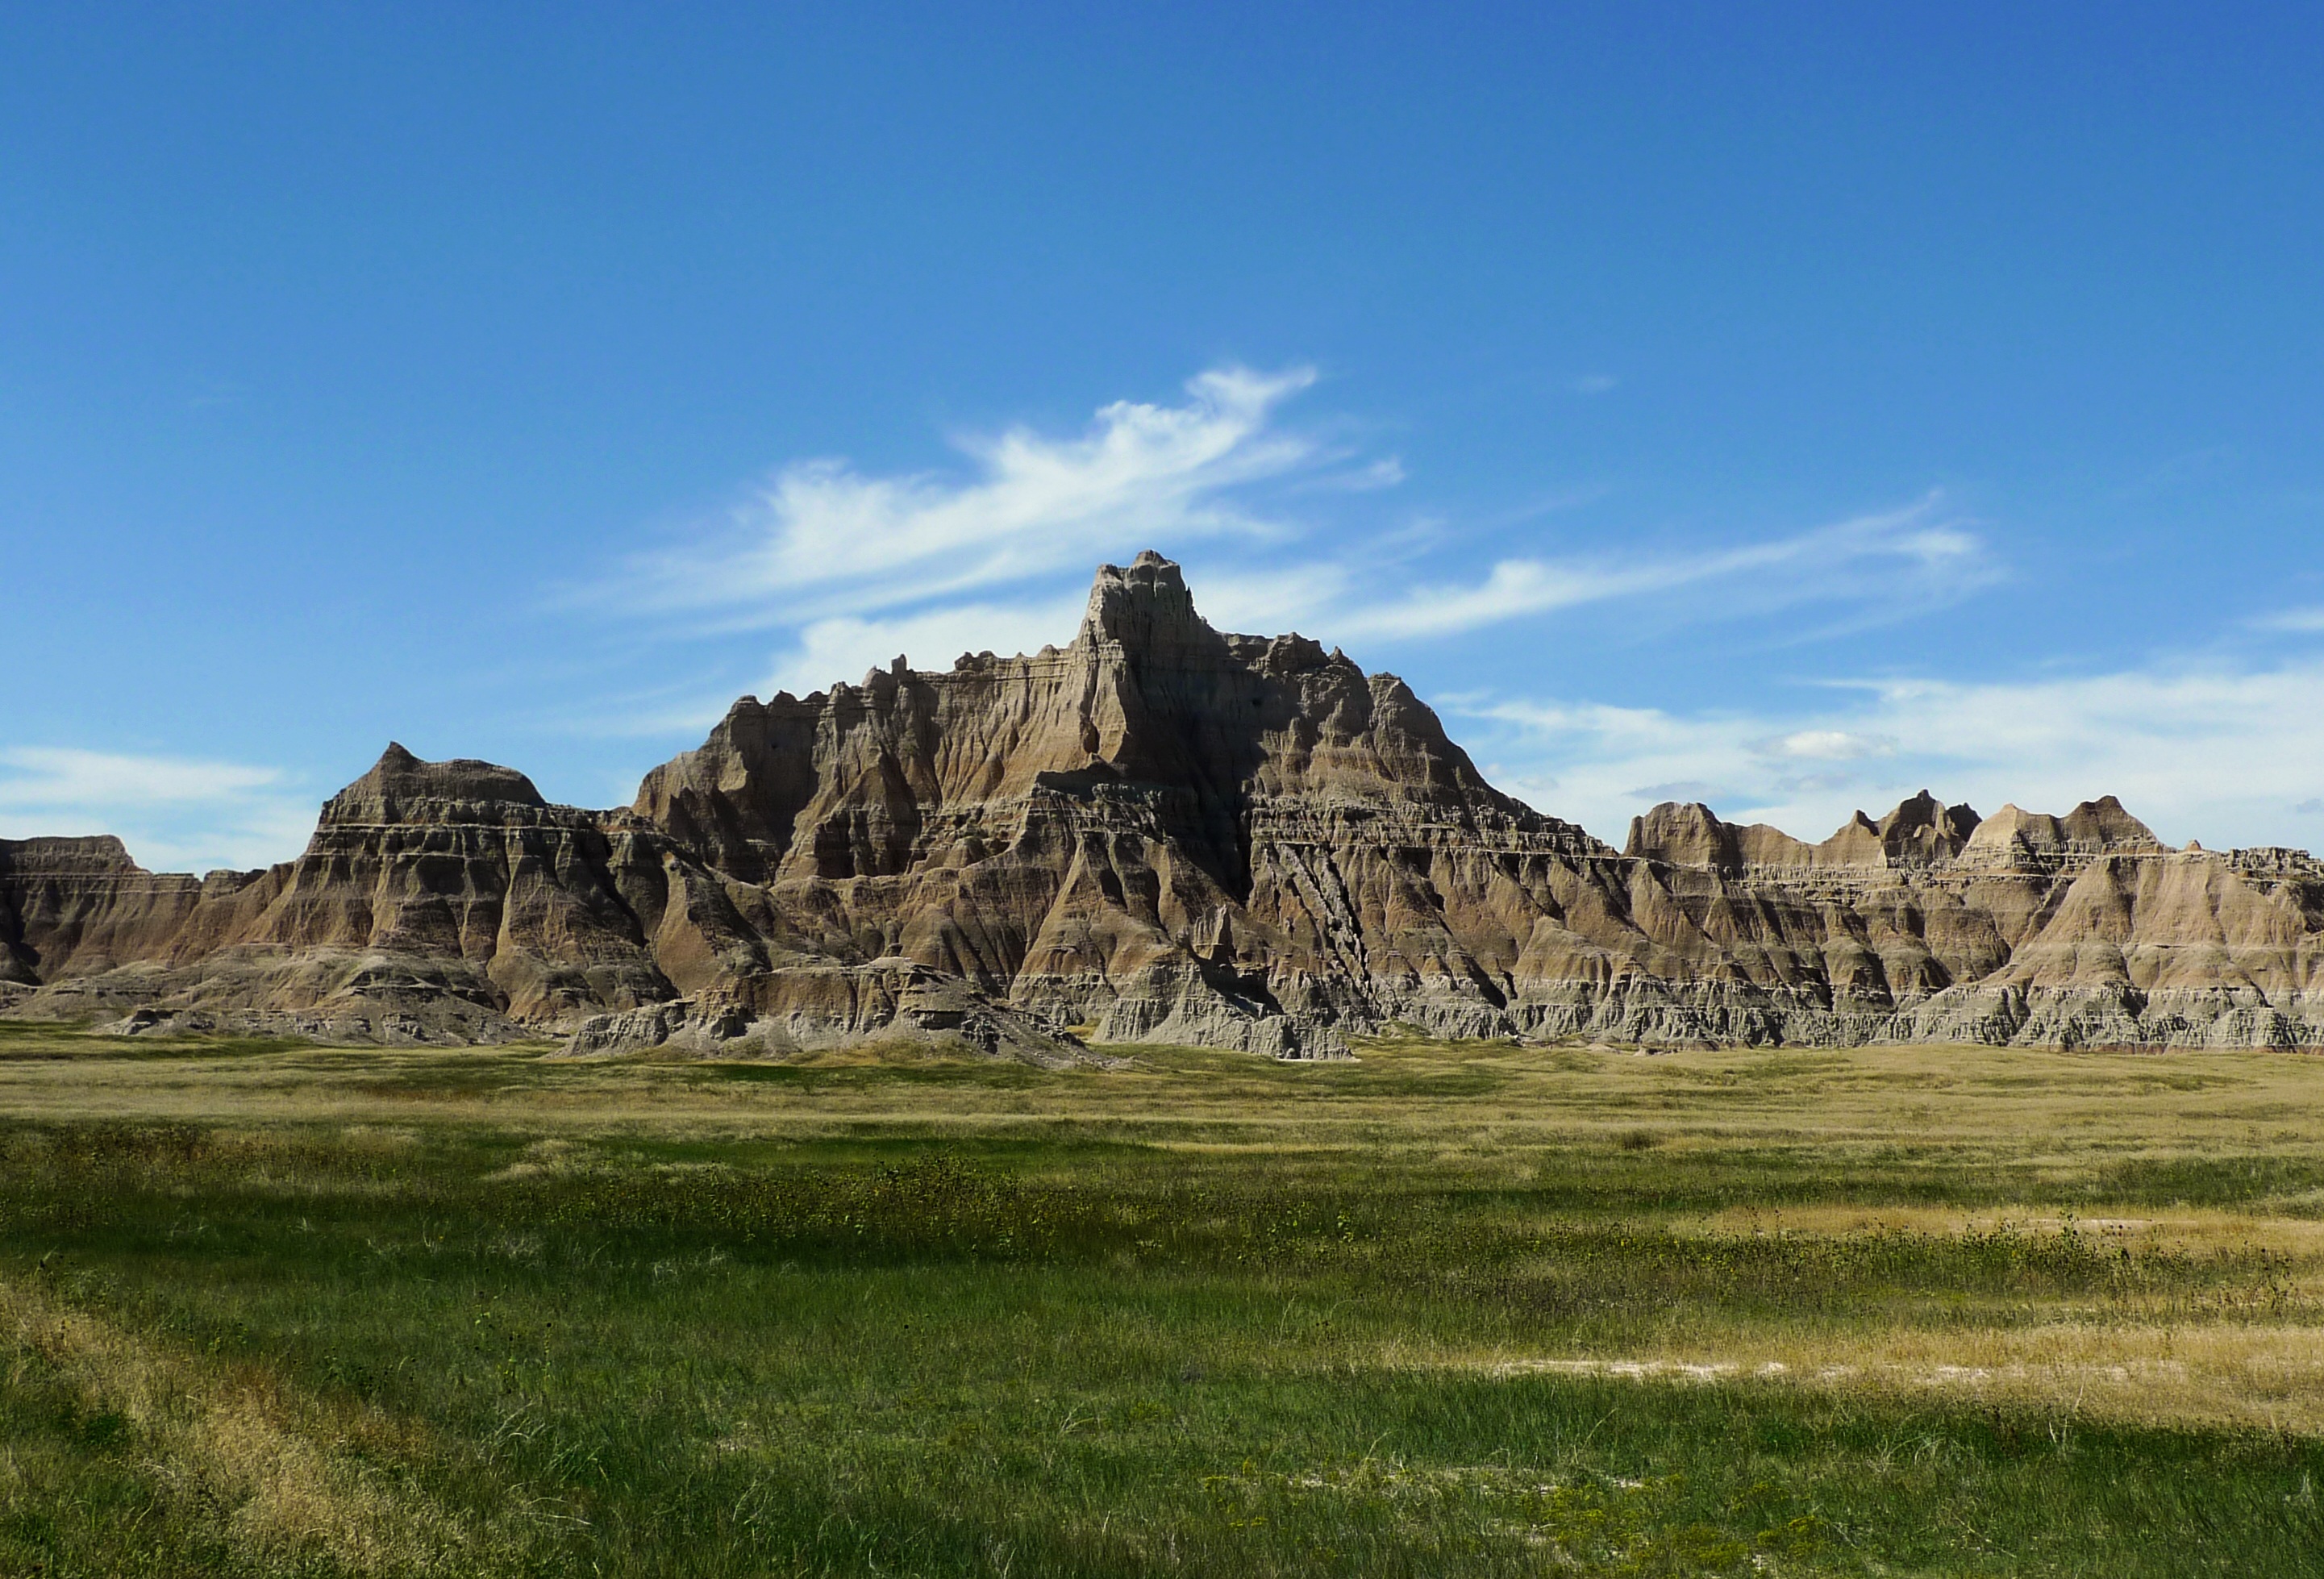
landscape, rock, mountain, sky, valley, mountain range, panorama, formation, cliff, scenic, park, terrain, national park, plain, geology, badlands, plateau, ecosystem, butte, geographical feature, mountainous landforms